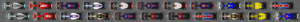
Le Grand Prix automobile de Bahreïn 2016, disputé le 3 avril 2016 sur le circuit international de Sakhir à Sakhir, est la 937ᵉ épreuve du championnat du monde de Formule 1 courue depuis 1950 et la deuxième manche championnat 2016. Comme en 2015, la deuxième séance d'essais libres, les qualifications et la course sont disputés de nuit.